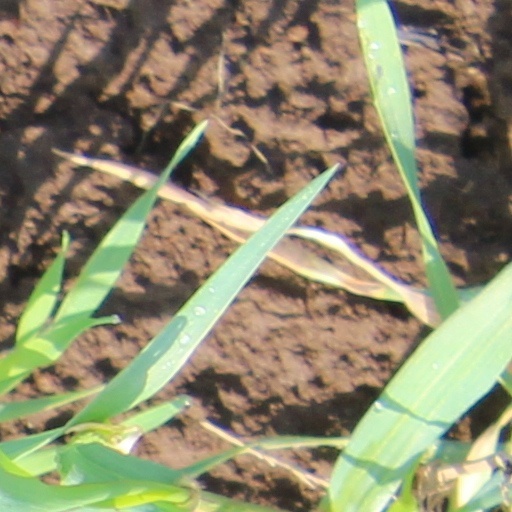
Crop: wheat